Seaboard World Airlines

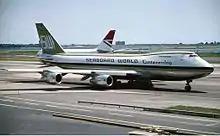
A Boeing 747-200F at the New York John F. Kennedy Airport in 1977.

Seaboard World Airlines was an international all-cargo airline based in the United States. Originally an irregular air carrier, the airline was certificated as the first US transatlantic scheduled cargo airline in 1955 by the Civil Aeronautics Board (CAB), the now defunct federal agency that, from 1938 to 1978, tightly regulated almost all US commercial air transportation. Seaboard's headquarters were on the grounds of John F. Kennedy International Airport in New York City.